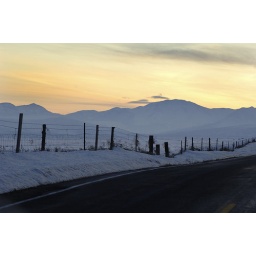
The barbed wire fence running along Route 28 in Utah County. Dusk.